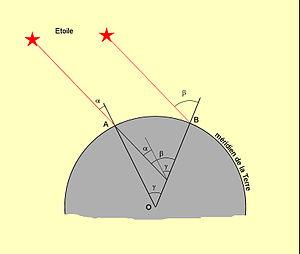
Mesure d'une différence de latitude par différence de distances zénithales.
Une méridienne est un arc de méridien déterminé par triangulation géodésique et mesures astronomiques. Une de ses finalités premières est de déterminer la grandeur d'un degré de méridien terrestre, en un lieu, pour « mesurer la Terre ».
Le secteur est un ancien instrument de mesure angulaire dont la plage d'utilisation est de quelques degrés. Instrument astronomique, il est essentiellement utilisé sur le terrain en géodésie aux XVIIᵉ et XVIIIᵉ siècles pour mesurer précisément la distance zénithale d'étoiles.